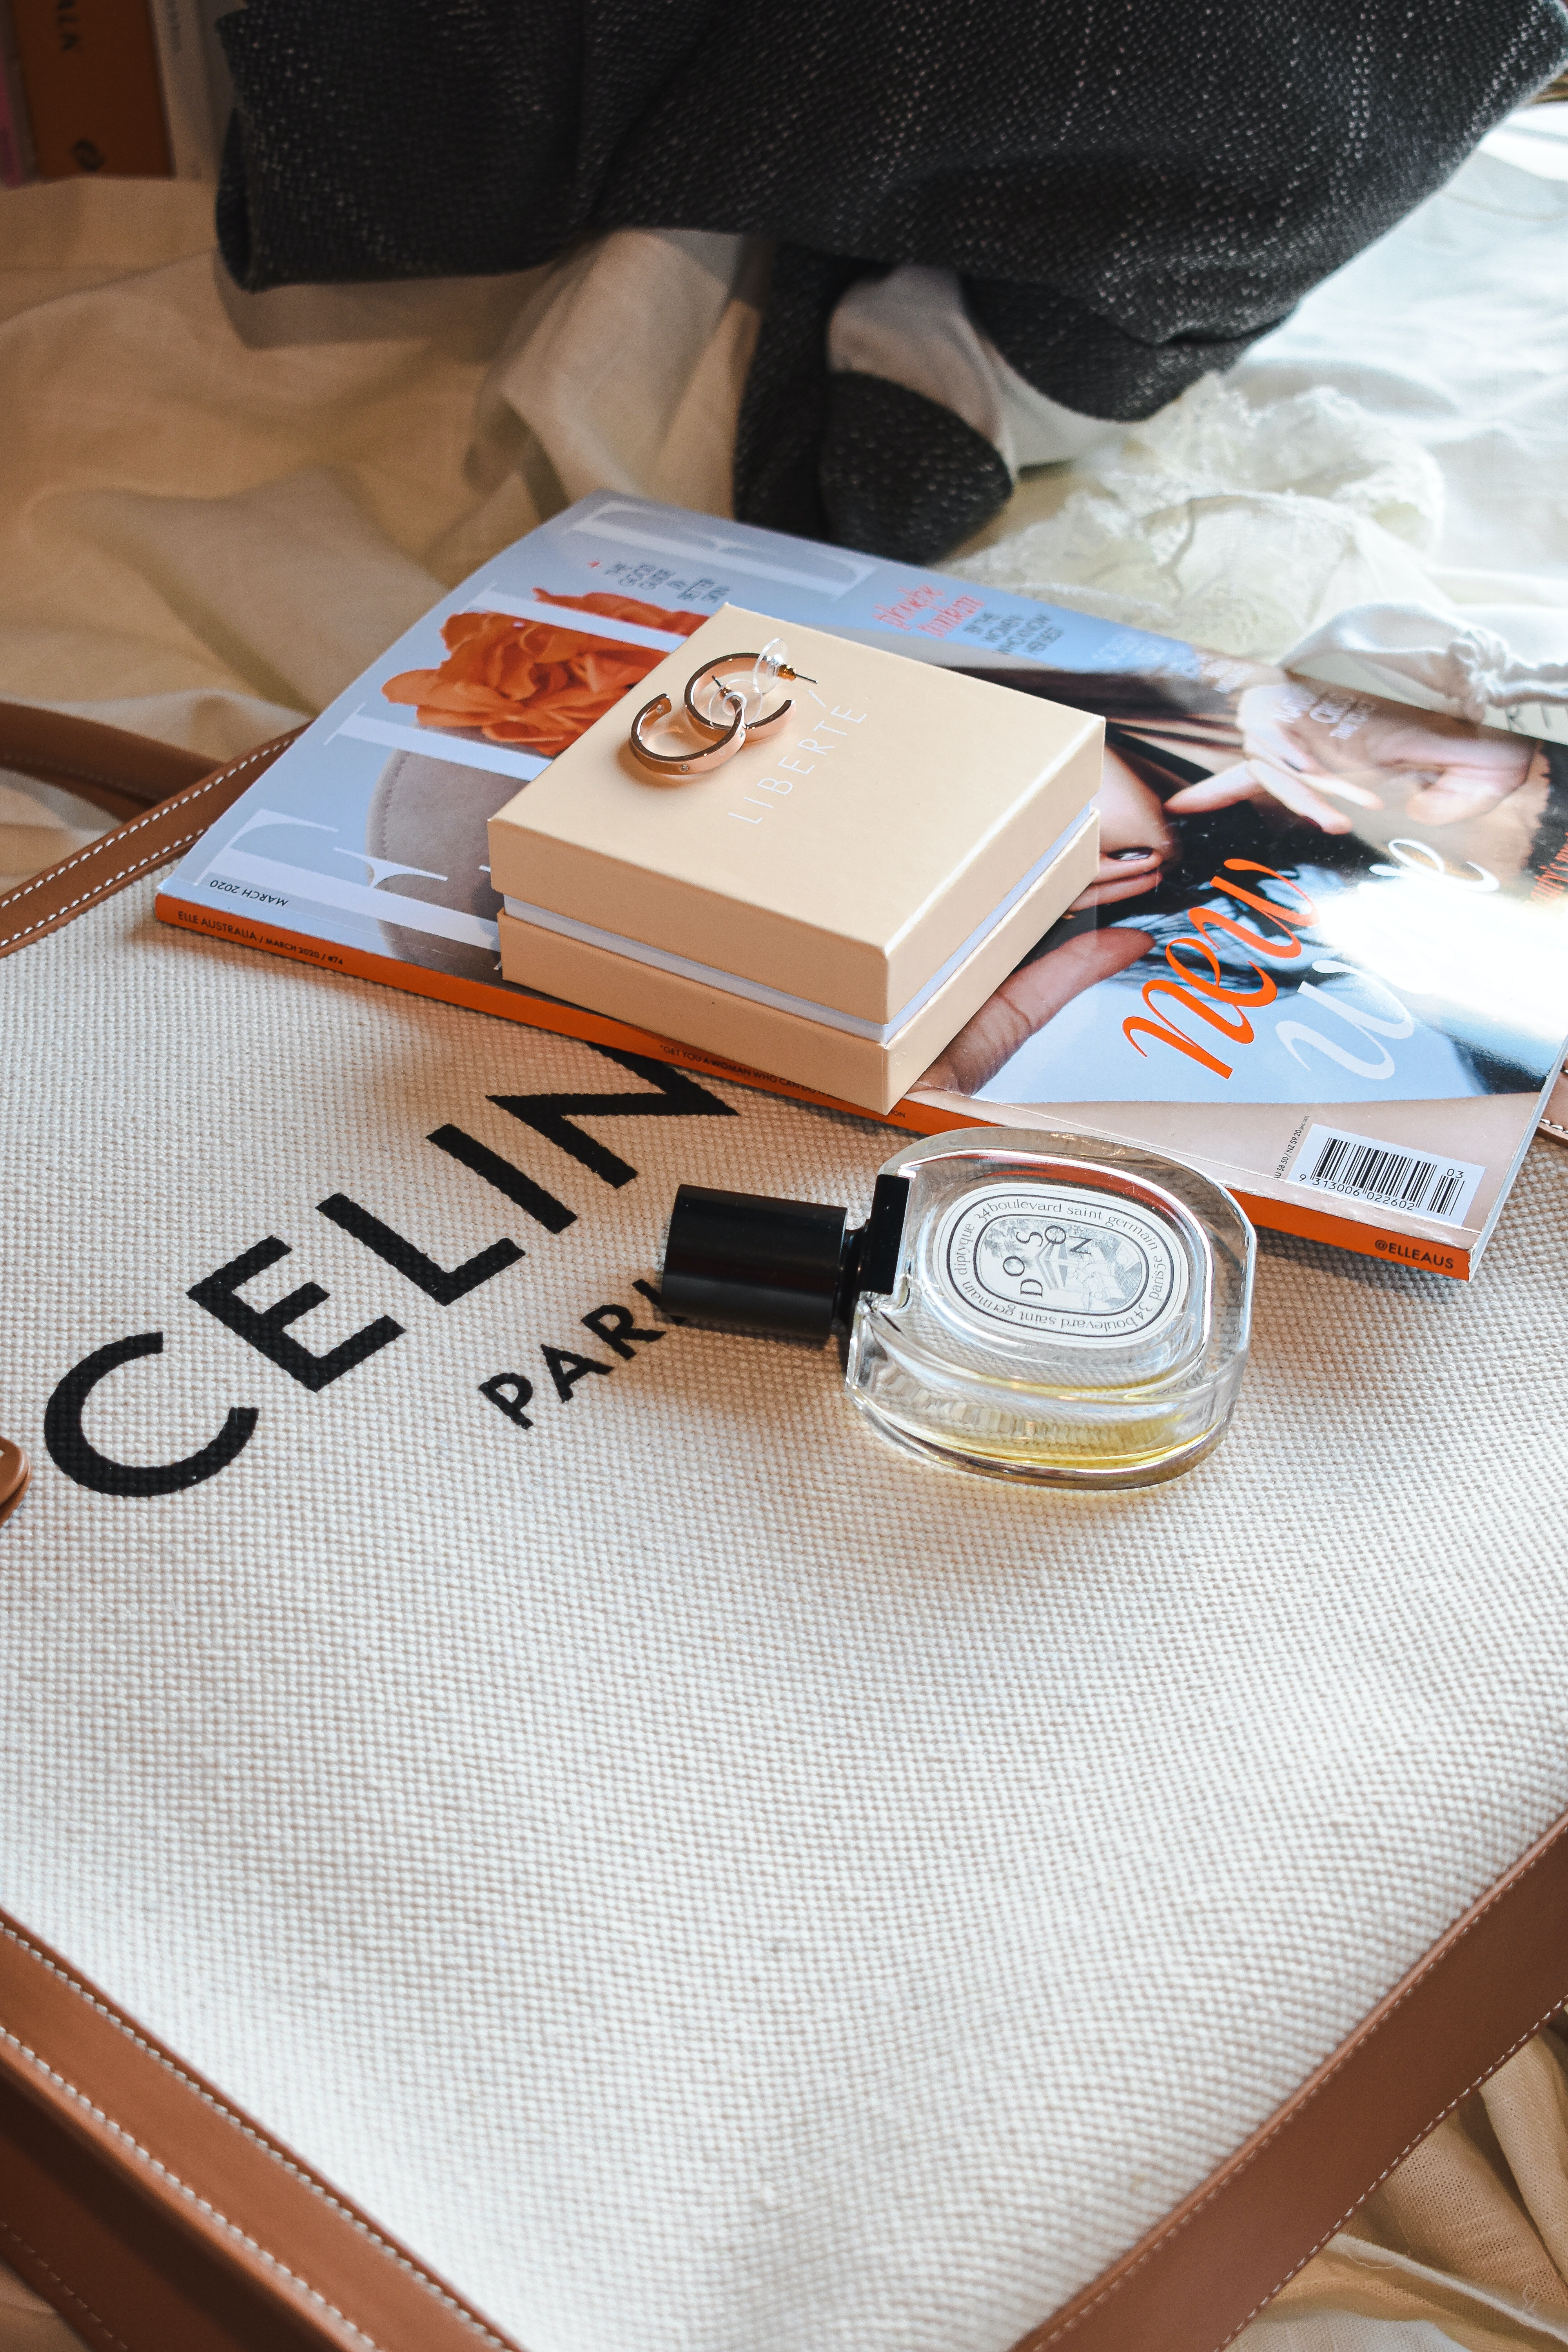
fashion, wood, table, font, rectangle, hardwood, carmine, brand, recreation, paper, sweetness, comfort food, stationery, linens, paper product, flooring, room, eyewear, fashion accessory, illustration